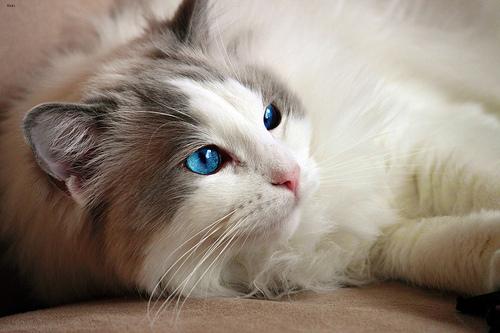
Breed: Ragdoll